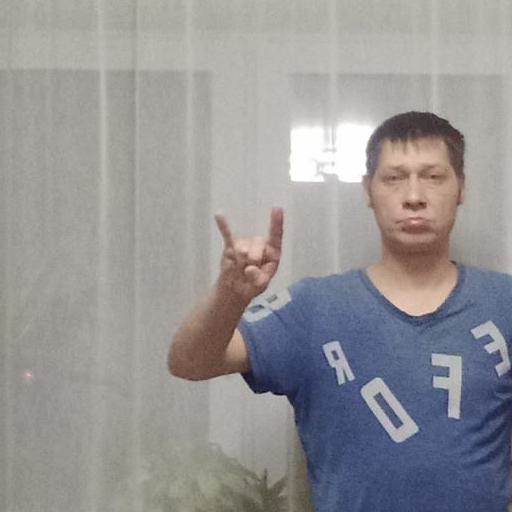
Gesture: rock